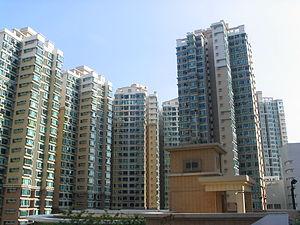
Ma Wan est une petite île d'un kilomètre carré située à Hong Kong entre l'île de Tsing Yi, au nord-est, et celle de Lantau, au sud-ouest. Elle est traversée par l'autoroute qui relie aéroport international de Hong Kong au continent.